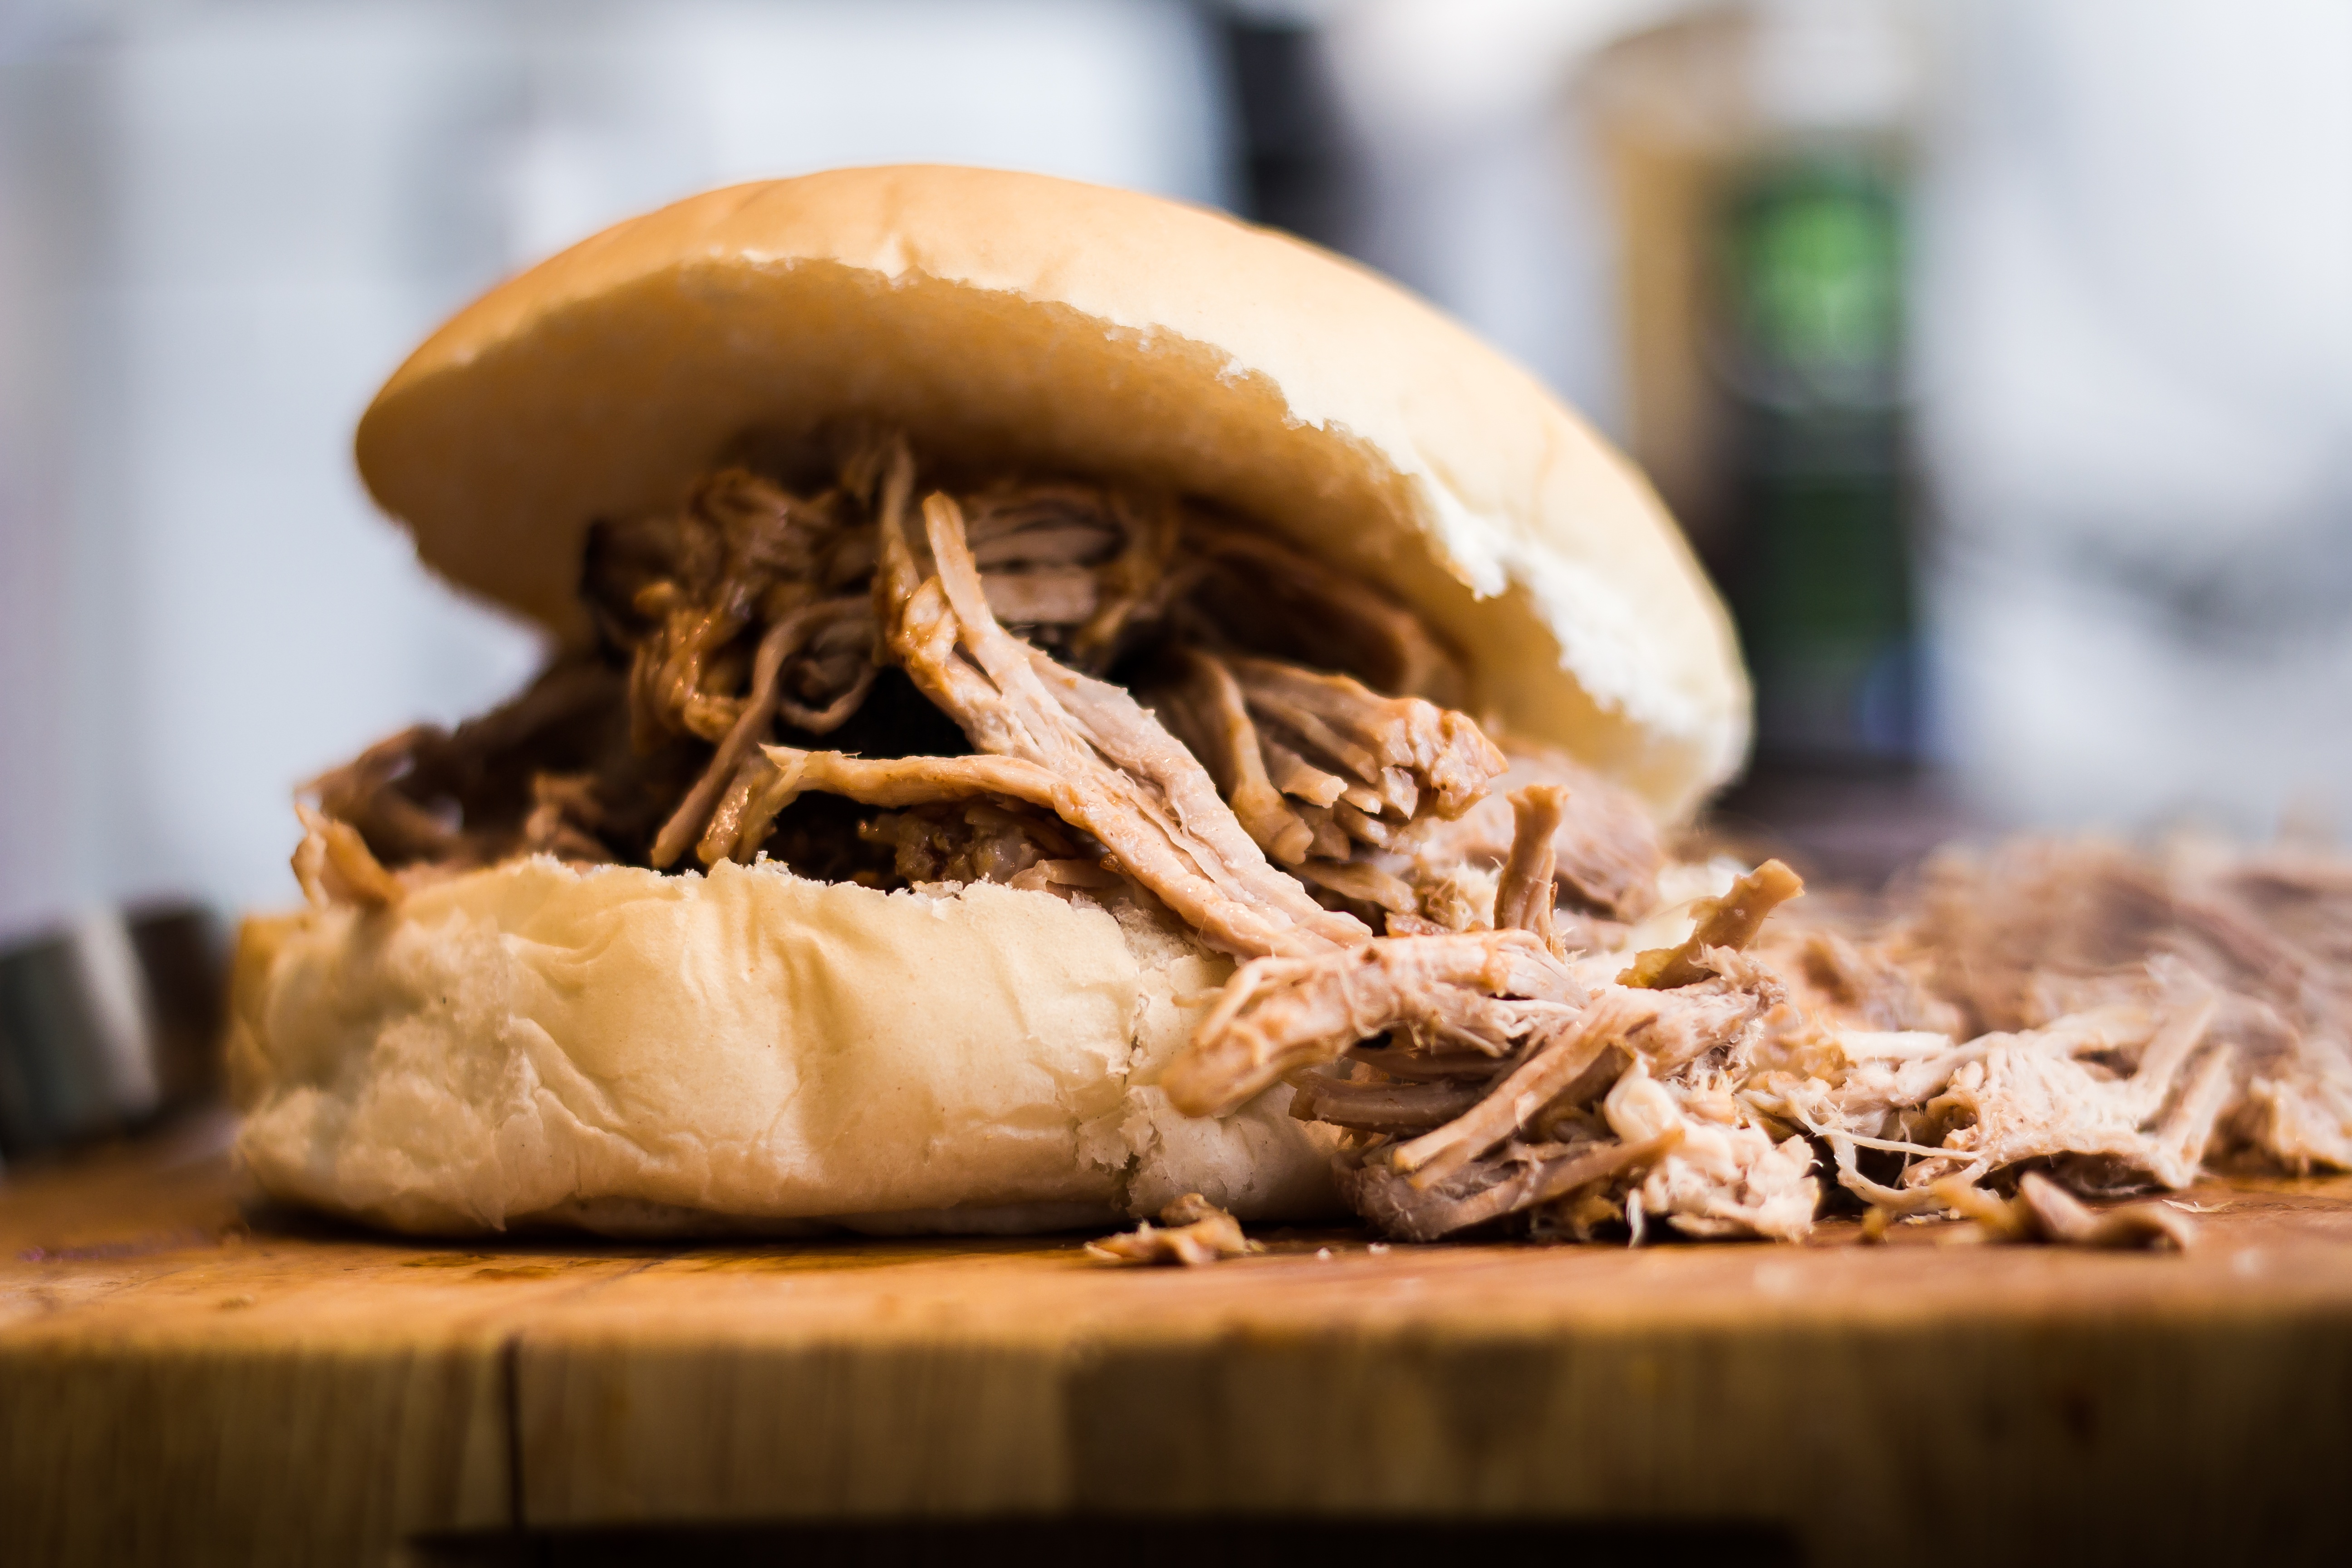
roast, dish, meal, food, cooking, fresh, bbq, meat, barbecue, pork, cuisine, savory, sauce, bread, bakery, baked, bun, hearty, cooked, dinner, wooden, roll, soft, pig, slow, grilled, shredded, sense, slow cooked, pulled pork, pulled